Battle of Coronel

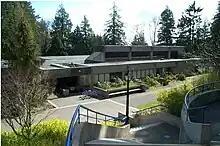

The Coronel Memorial Library at Royal Roads Military College, now Royal Roads University in Victoria, British Columbia, Canada, was named in honour of the four Canadian midshipmen who perished in HMS "Good Hope" at the Battle of Coronel. In 1989 a memorial to those who perished in the battle was erected in the Plaza 21 de Mayo ("21st May Square") at Coronel, Chile. Along with two plaques depicting HMS "Good Hope" and HMS "Monmouth", it has a central dedication plaque (in Spanish) which reads